Hallam Cooley

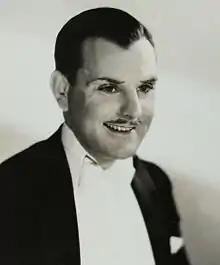
Cooley in "Holiday" (1930)

Hallam Burr (February 8, 1895 – March 20, 1971), known by his stage name Hallam Cooley, was an American actor of the silent era. He appeared in more than 100 films between 1913 and 1936. He was born in Brooklyn, New York, and died in Tiburon, California.